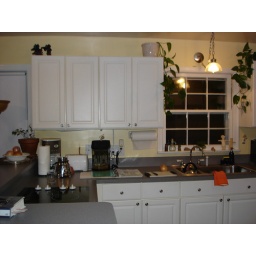
Another shot of our kitchen in progress. Note new lamp over the sink, freshly installed.